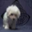
Label: dog